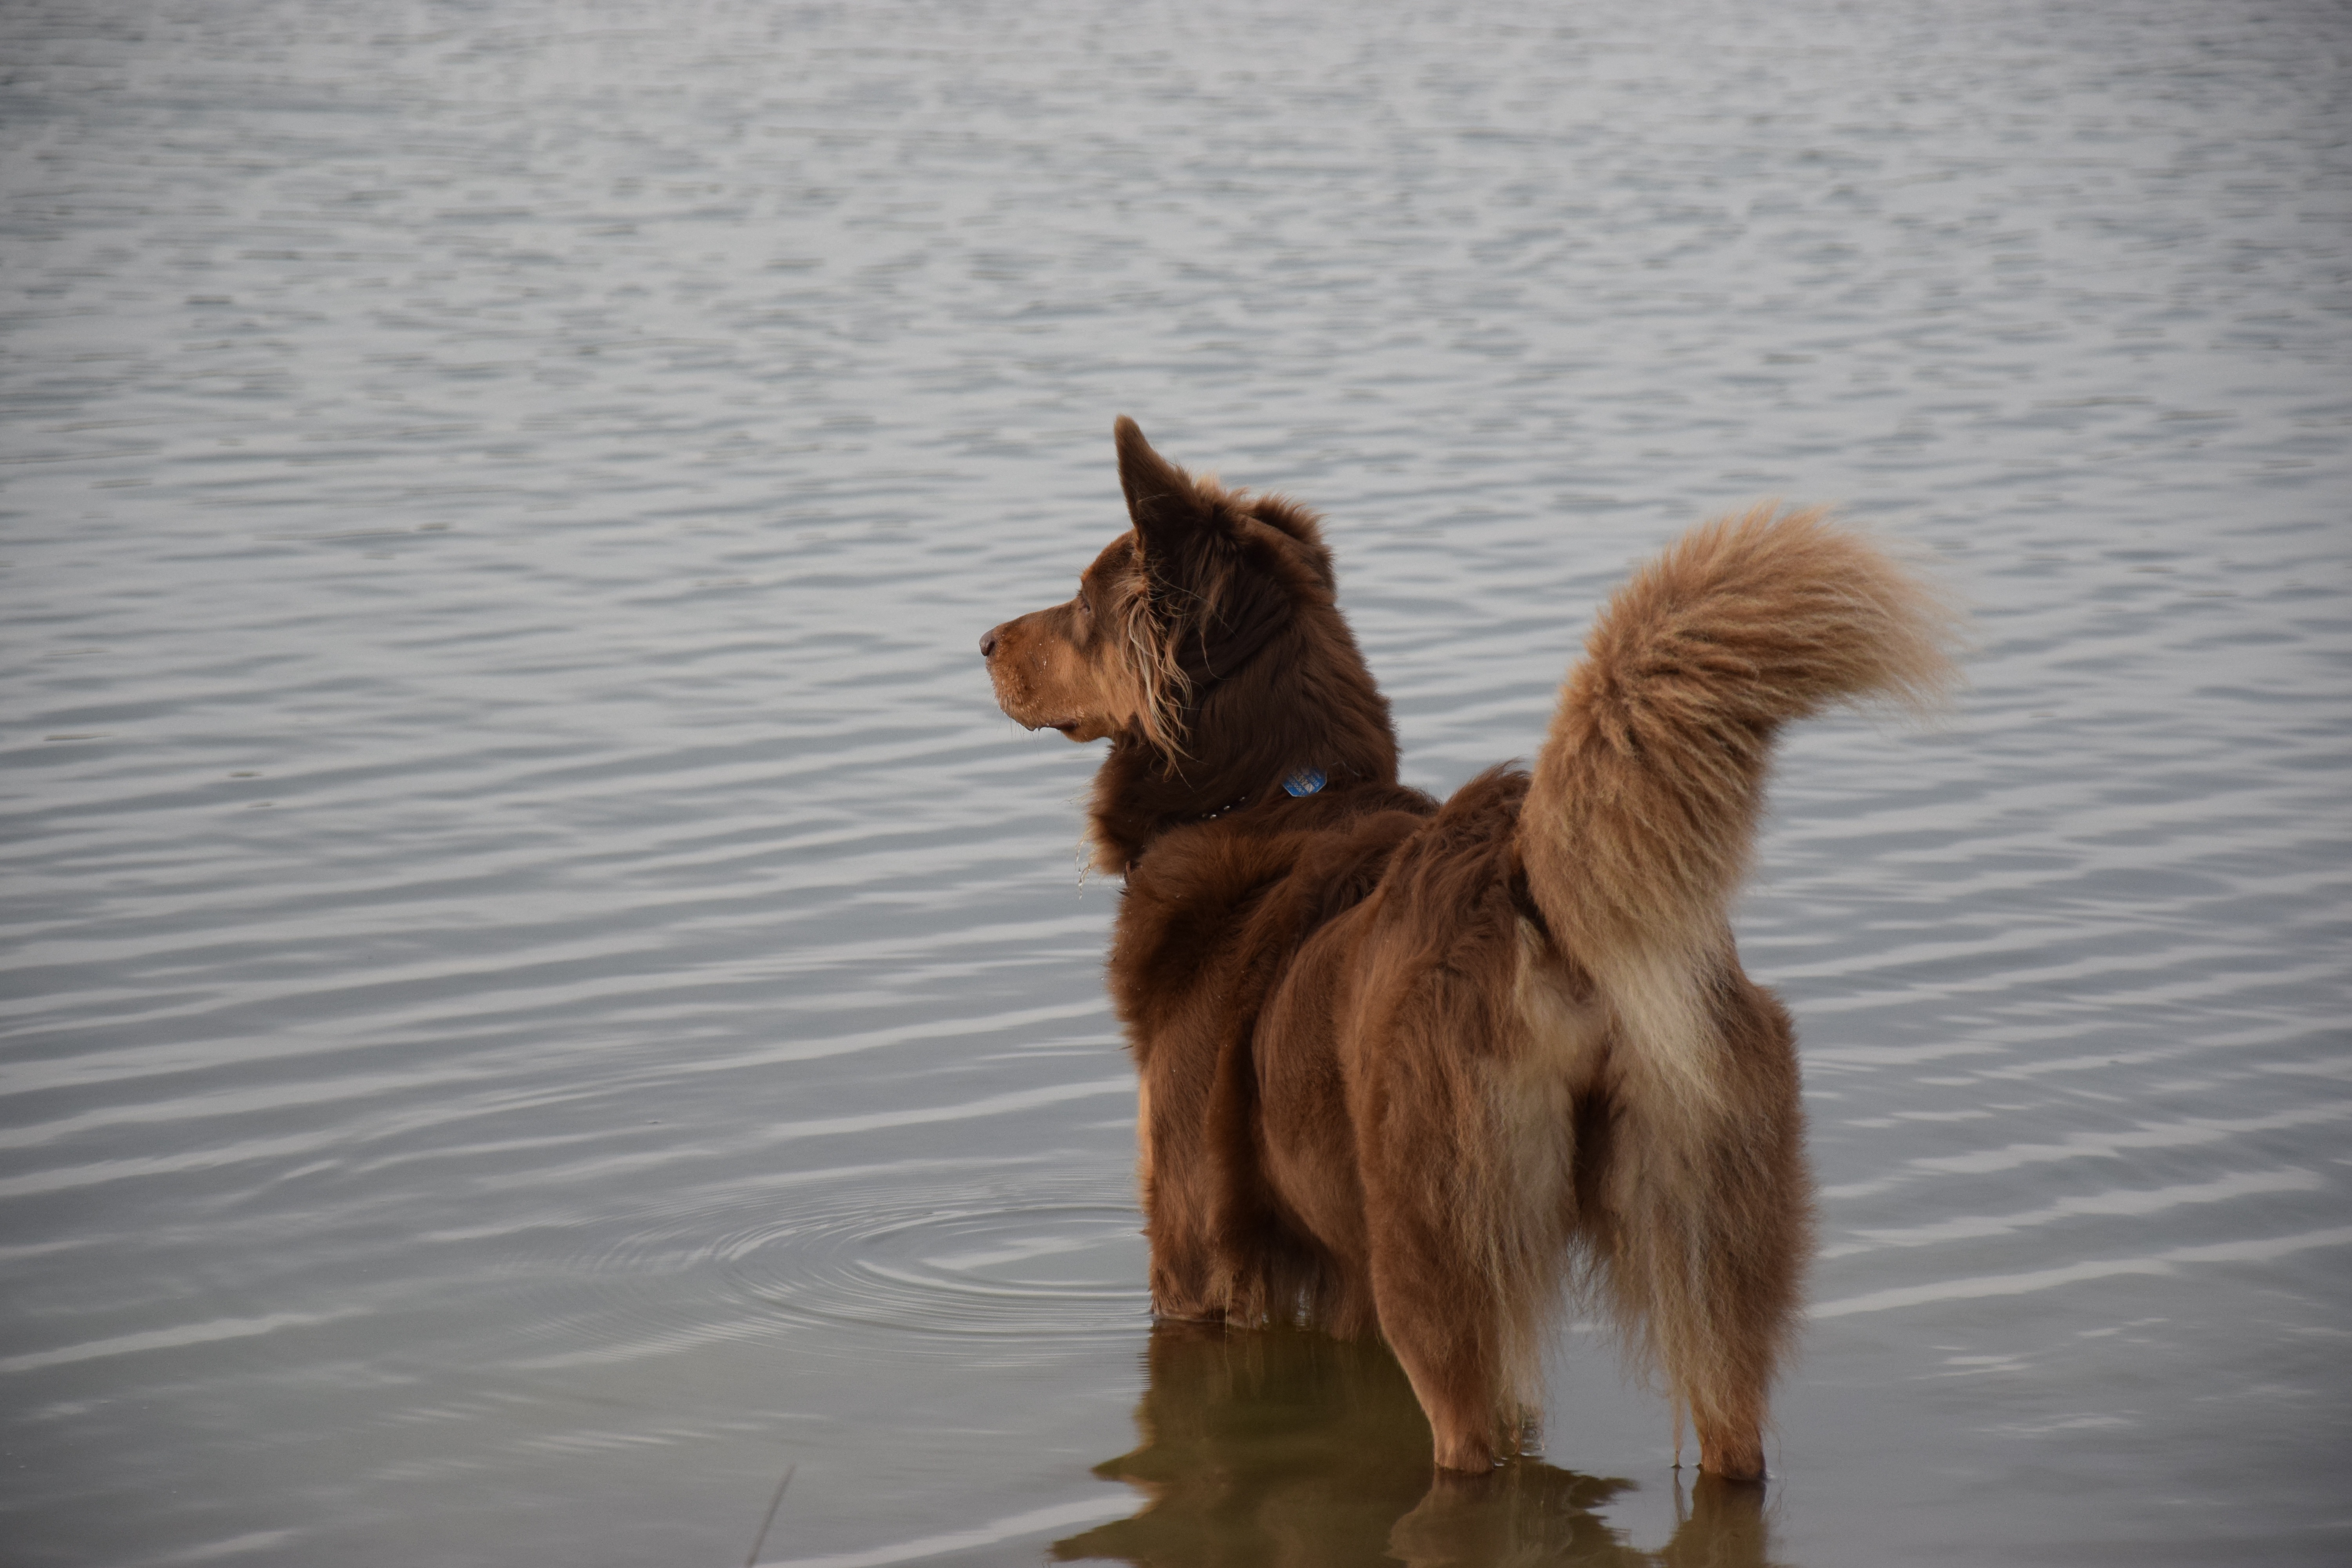
beach, water, lake, wet, dog, mammal, vertebrate, cooling, australian shepherd, water dog, dog like mammal, dog breed group, nova scotia duck tolling retriever